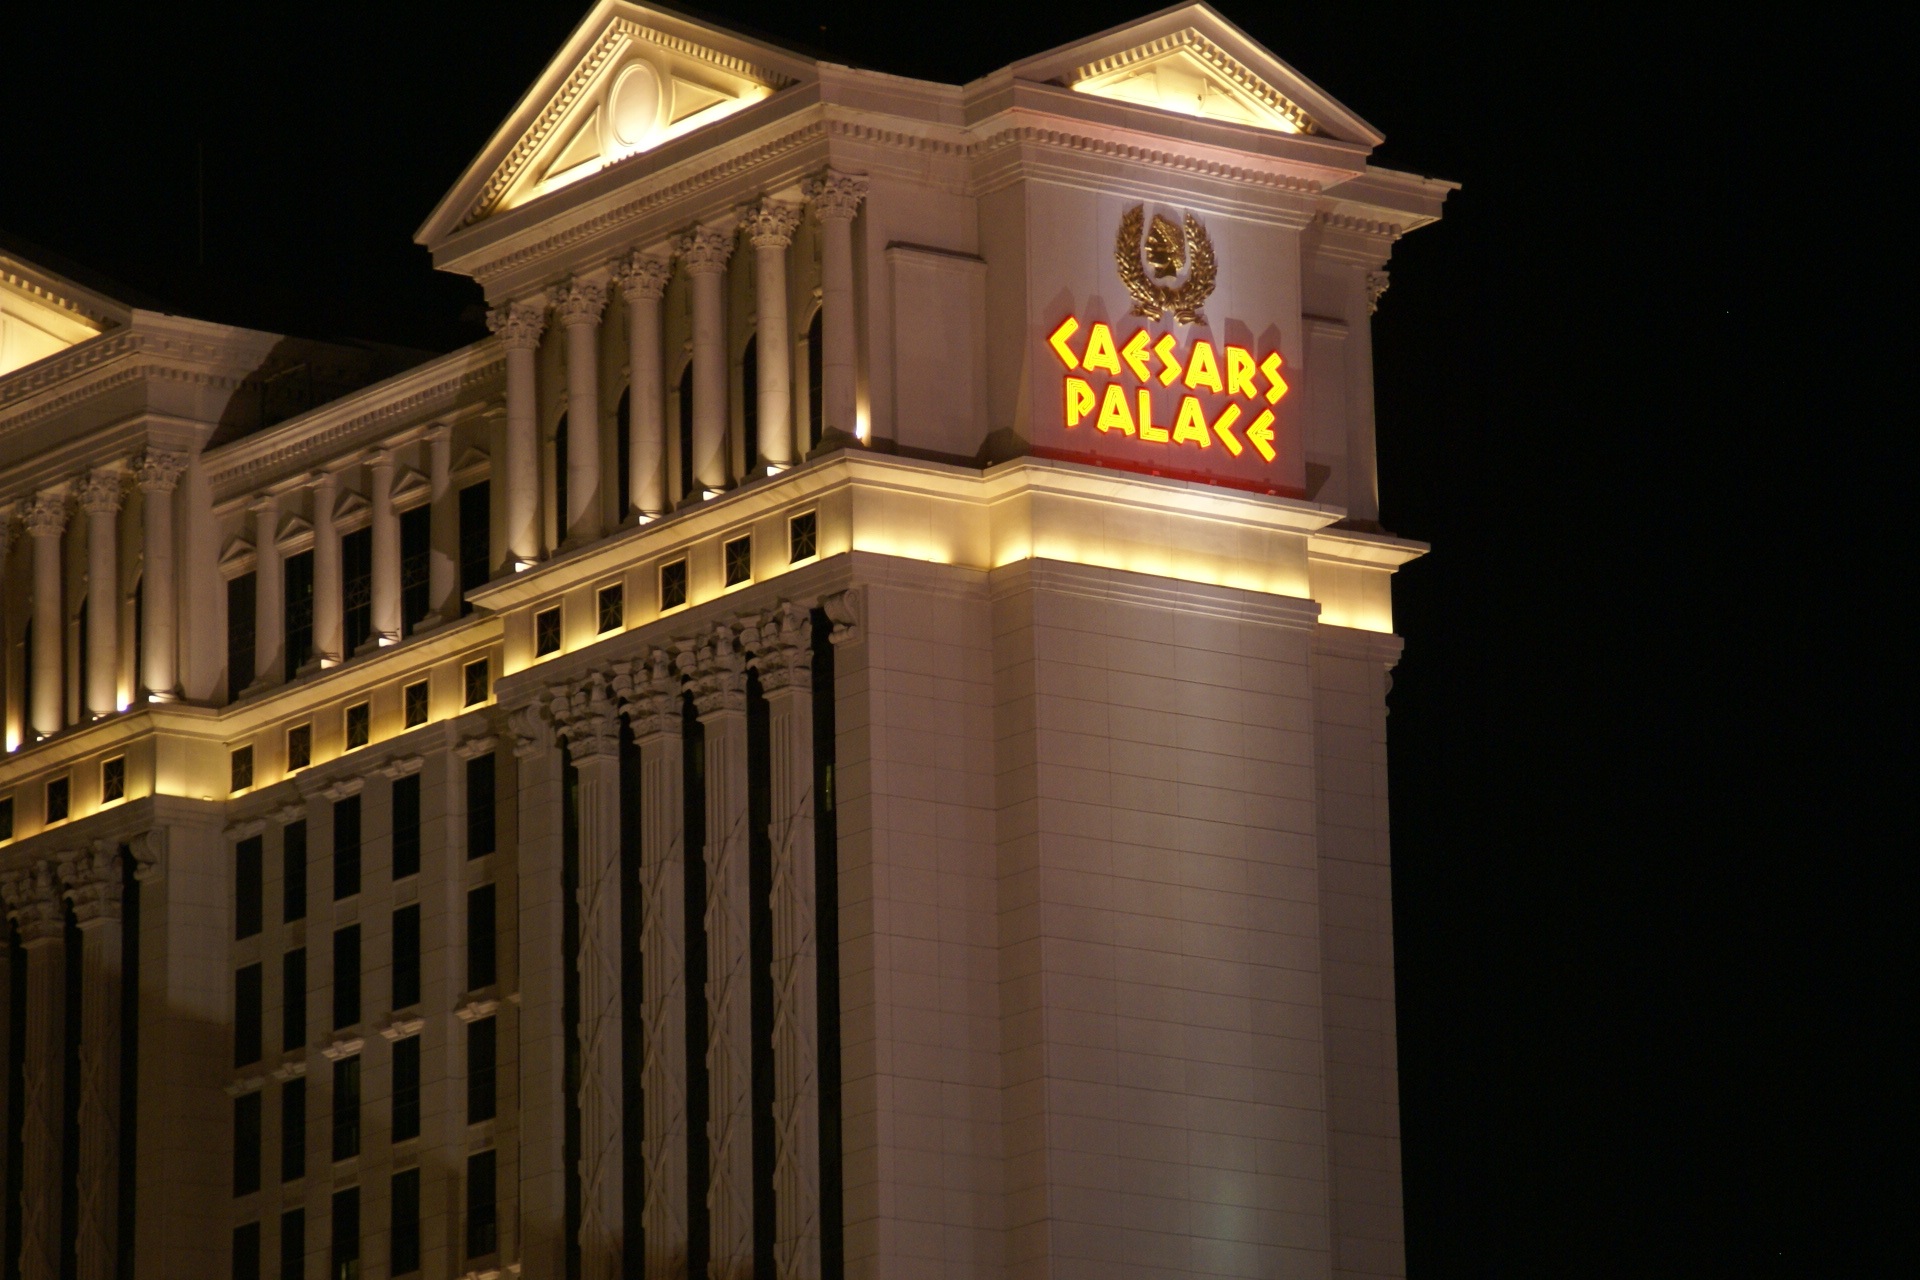
architecture, structure, night, building, urban, travel, column, usa, america, landmark, facade, sightseeing, attraction, tourism, leisure, illuminated, luxury, hotel, resort, famous, nevada, casino, gambling, strip, las vegas, caesars palace